Sheepdog trial

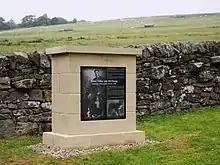
Adam Telfer and Old Hemp Memorial, Northumberland

The first recorded trials involving more than one country were held in 1873 in Bala, Wales. A handler from Scotland took first prize. The sport started to gain popularity rapidly and to develop and attract participants and spectators. William Wallace of Otterburn, Northumberland at the Hawick Trials of 1883 was credited with first demonstrating control of the dog "with a mere hiss at hand and a low whistle at distance". Before then handling was very different: much waving, shouting and barking was involved.